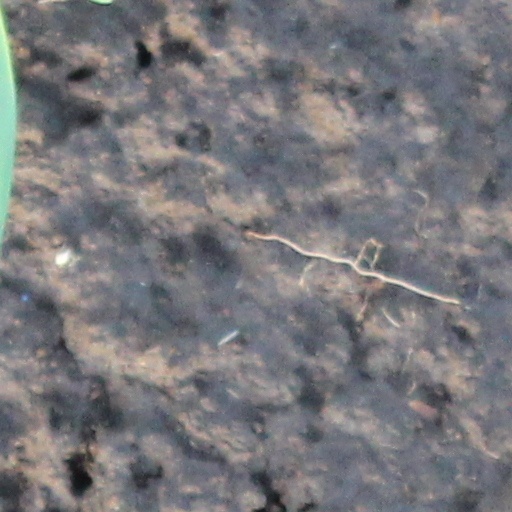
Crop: wheat